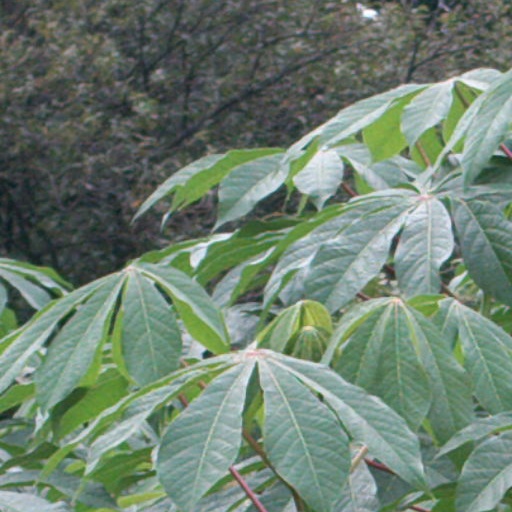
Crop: cassava